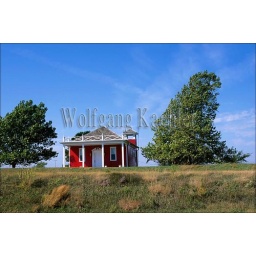
Usa, kansas, flint hills, near council grove, house along highway 177